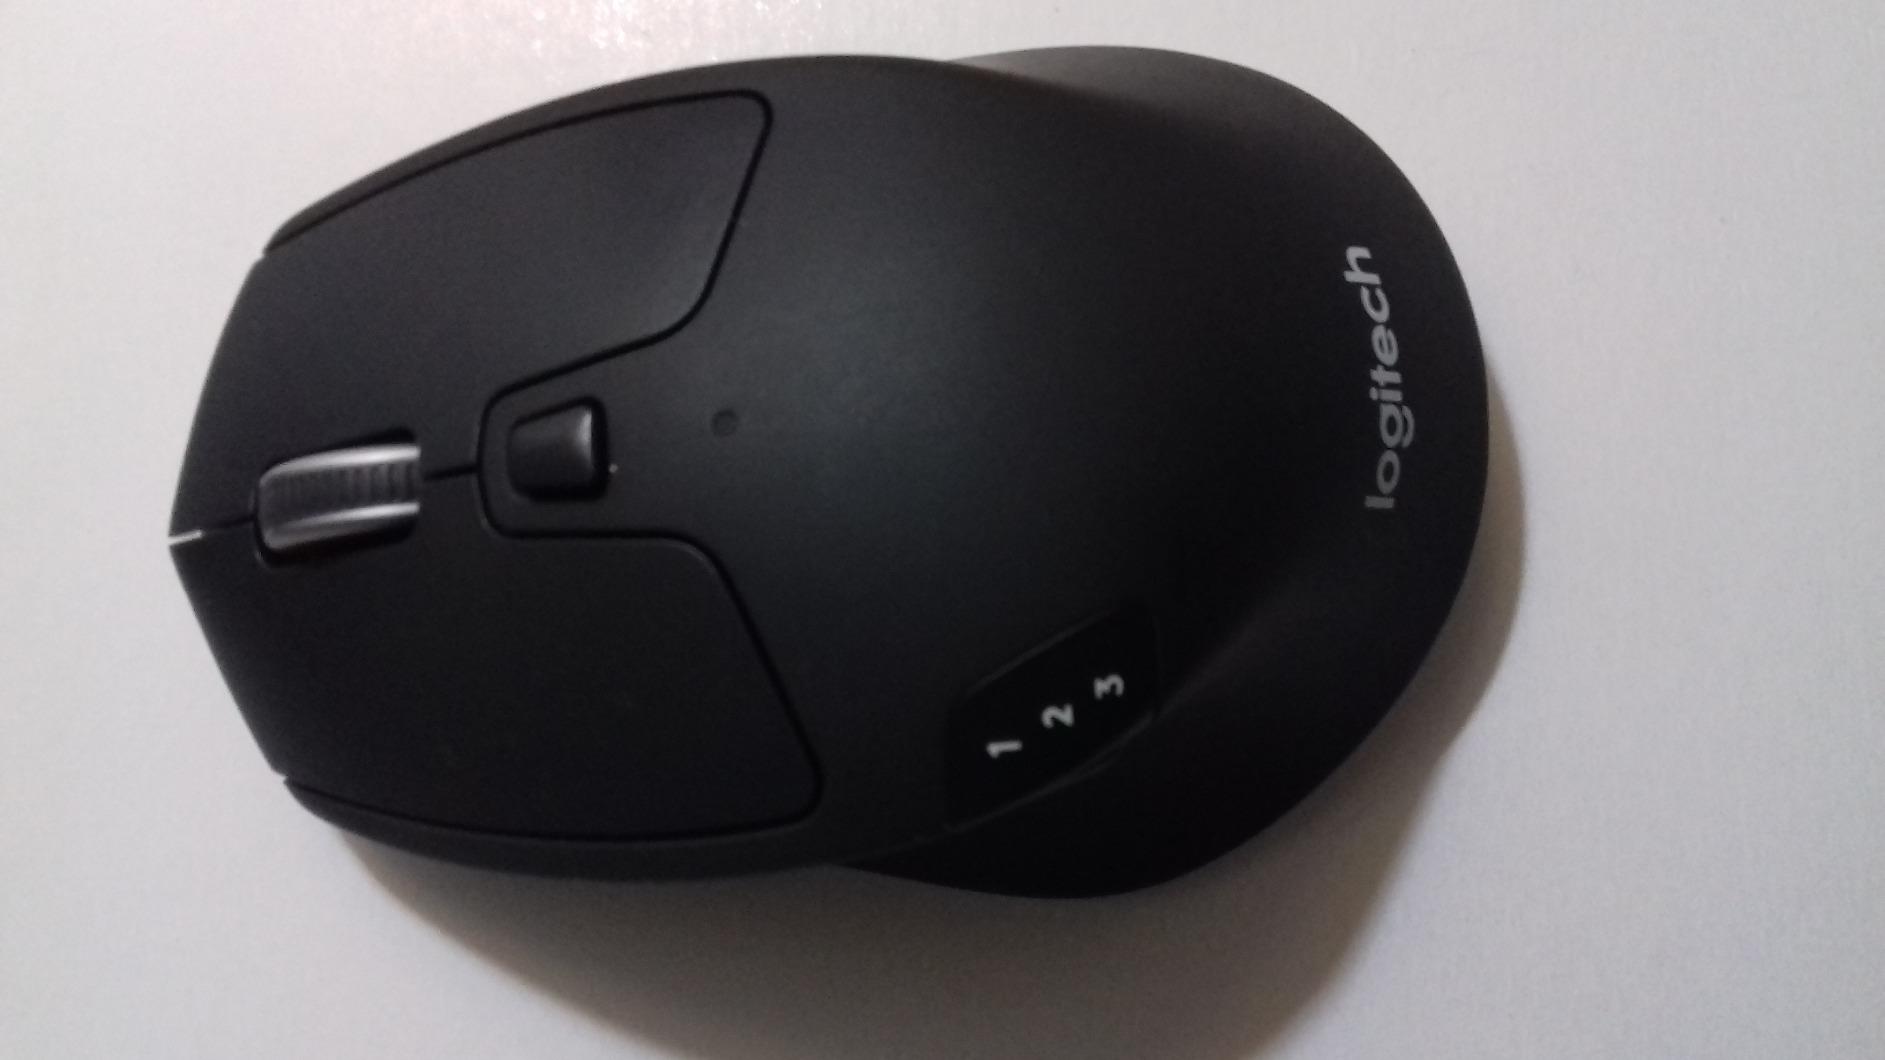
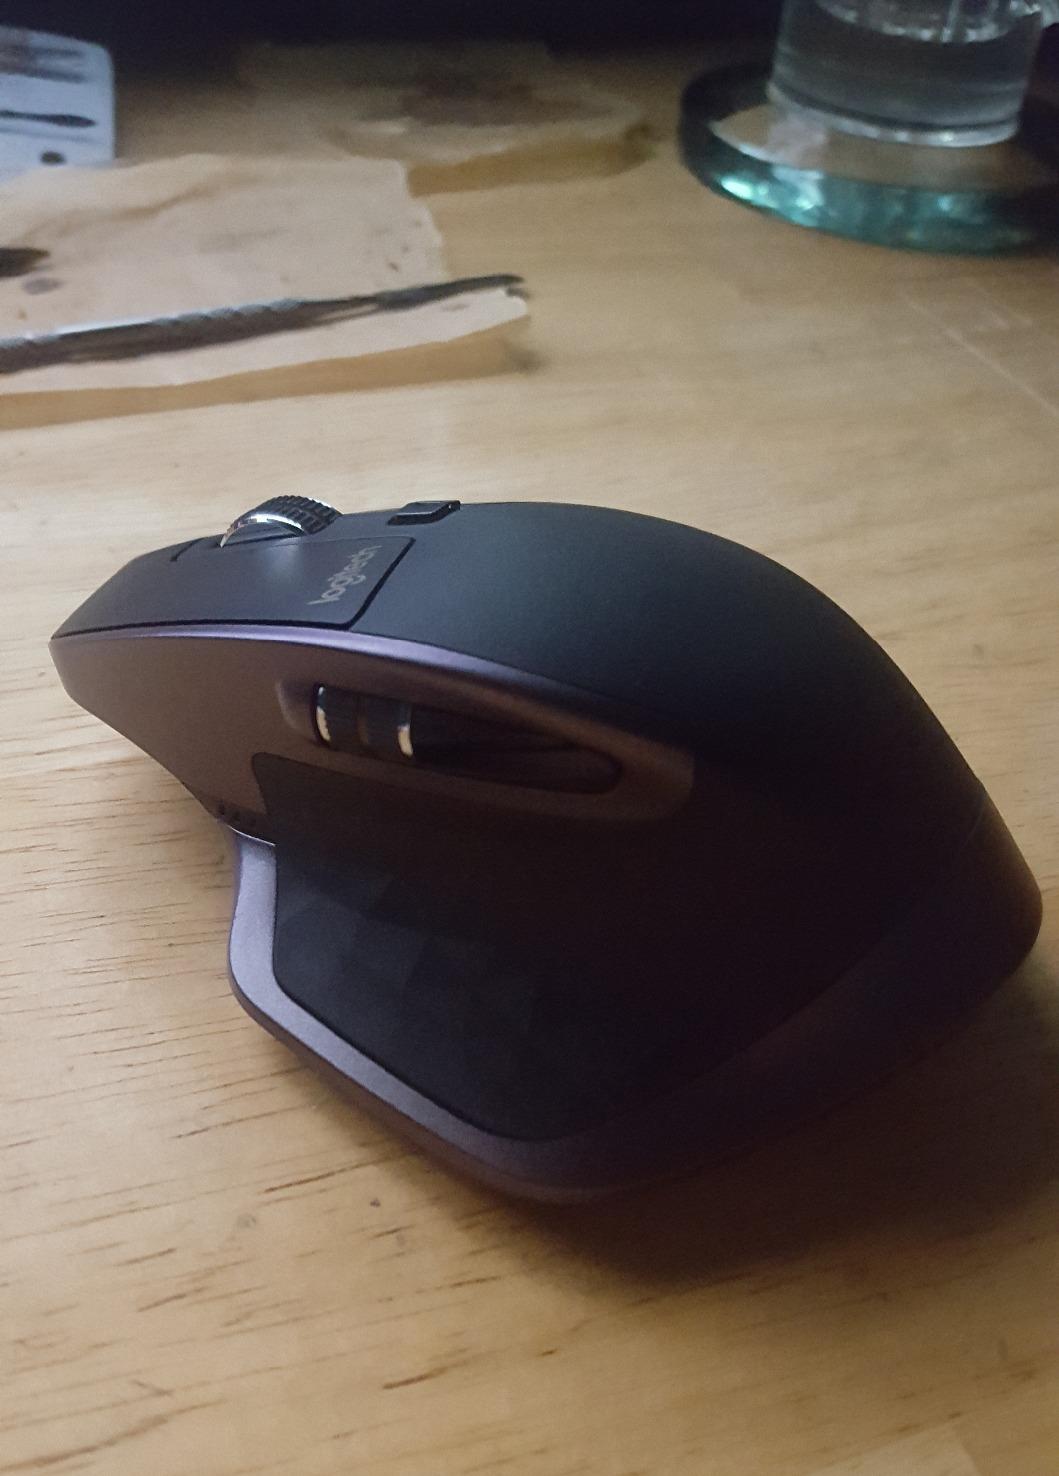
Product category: mouse
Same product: no